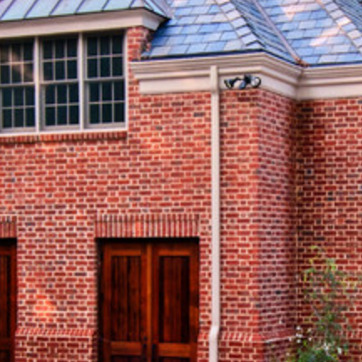
Material: brick